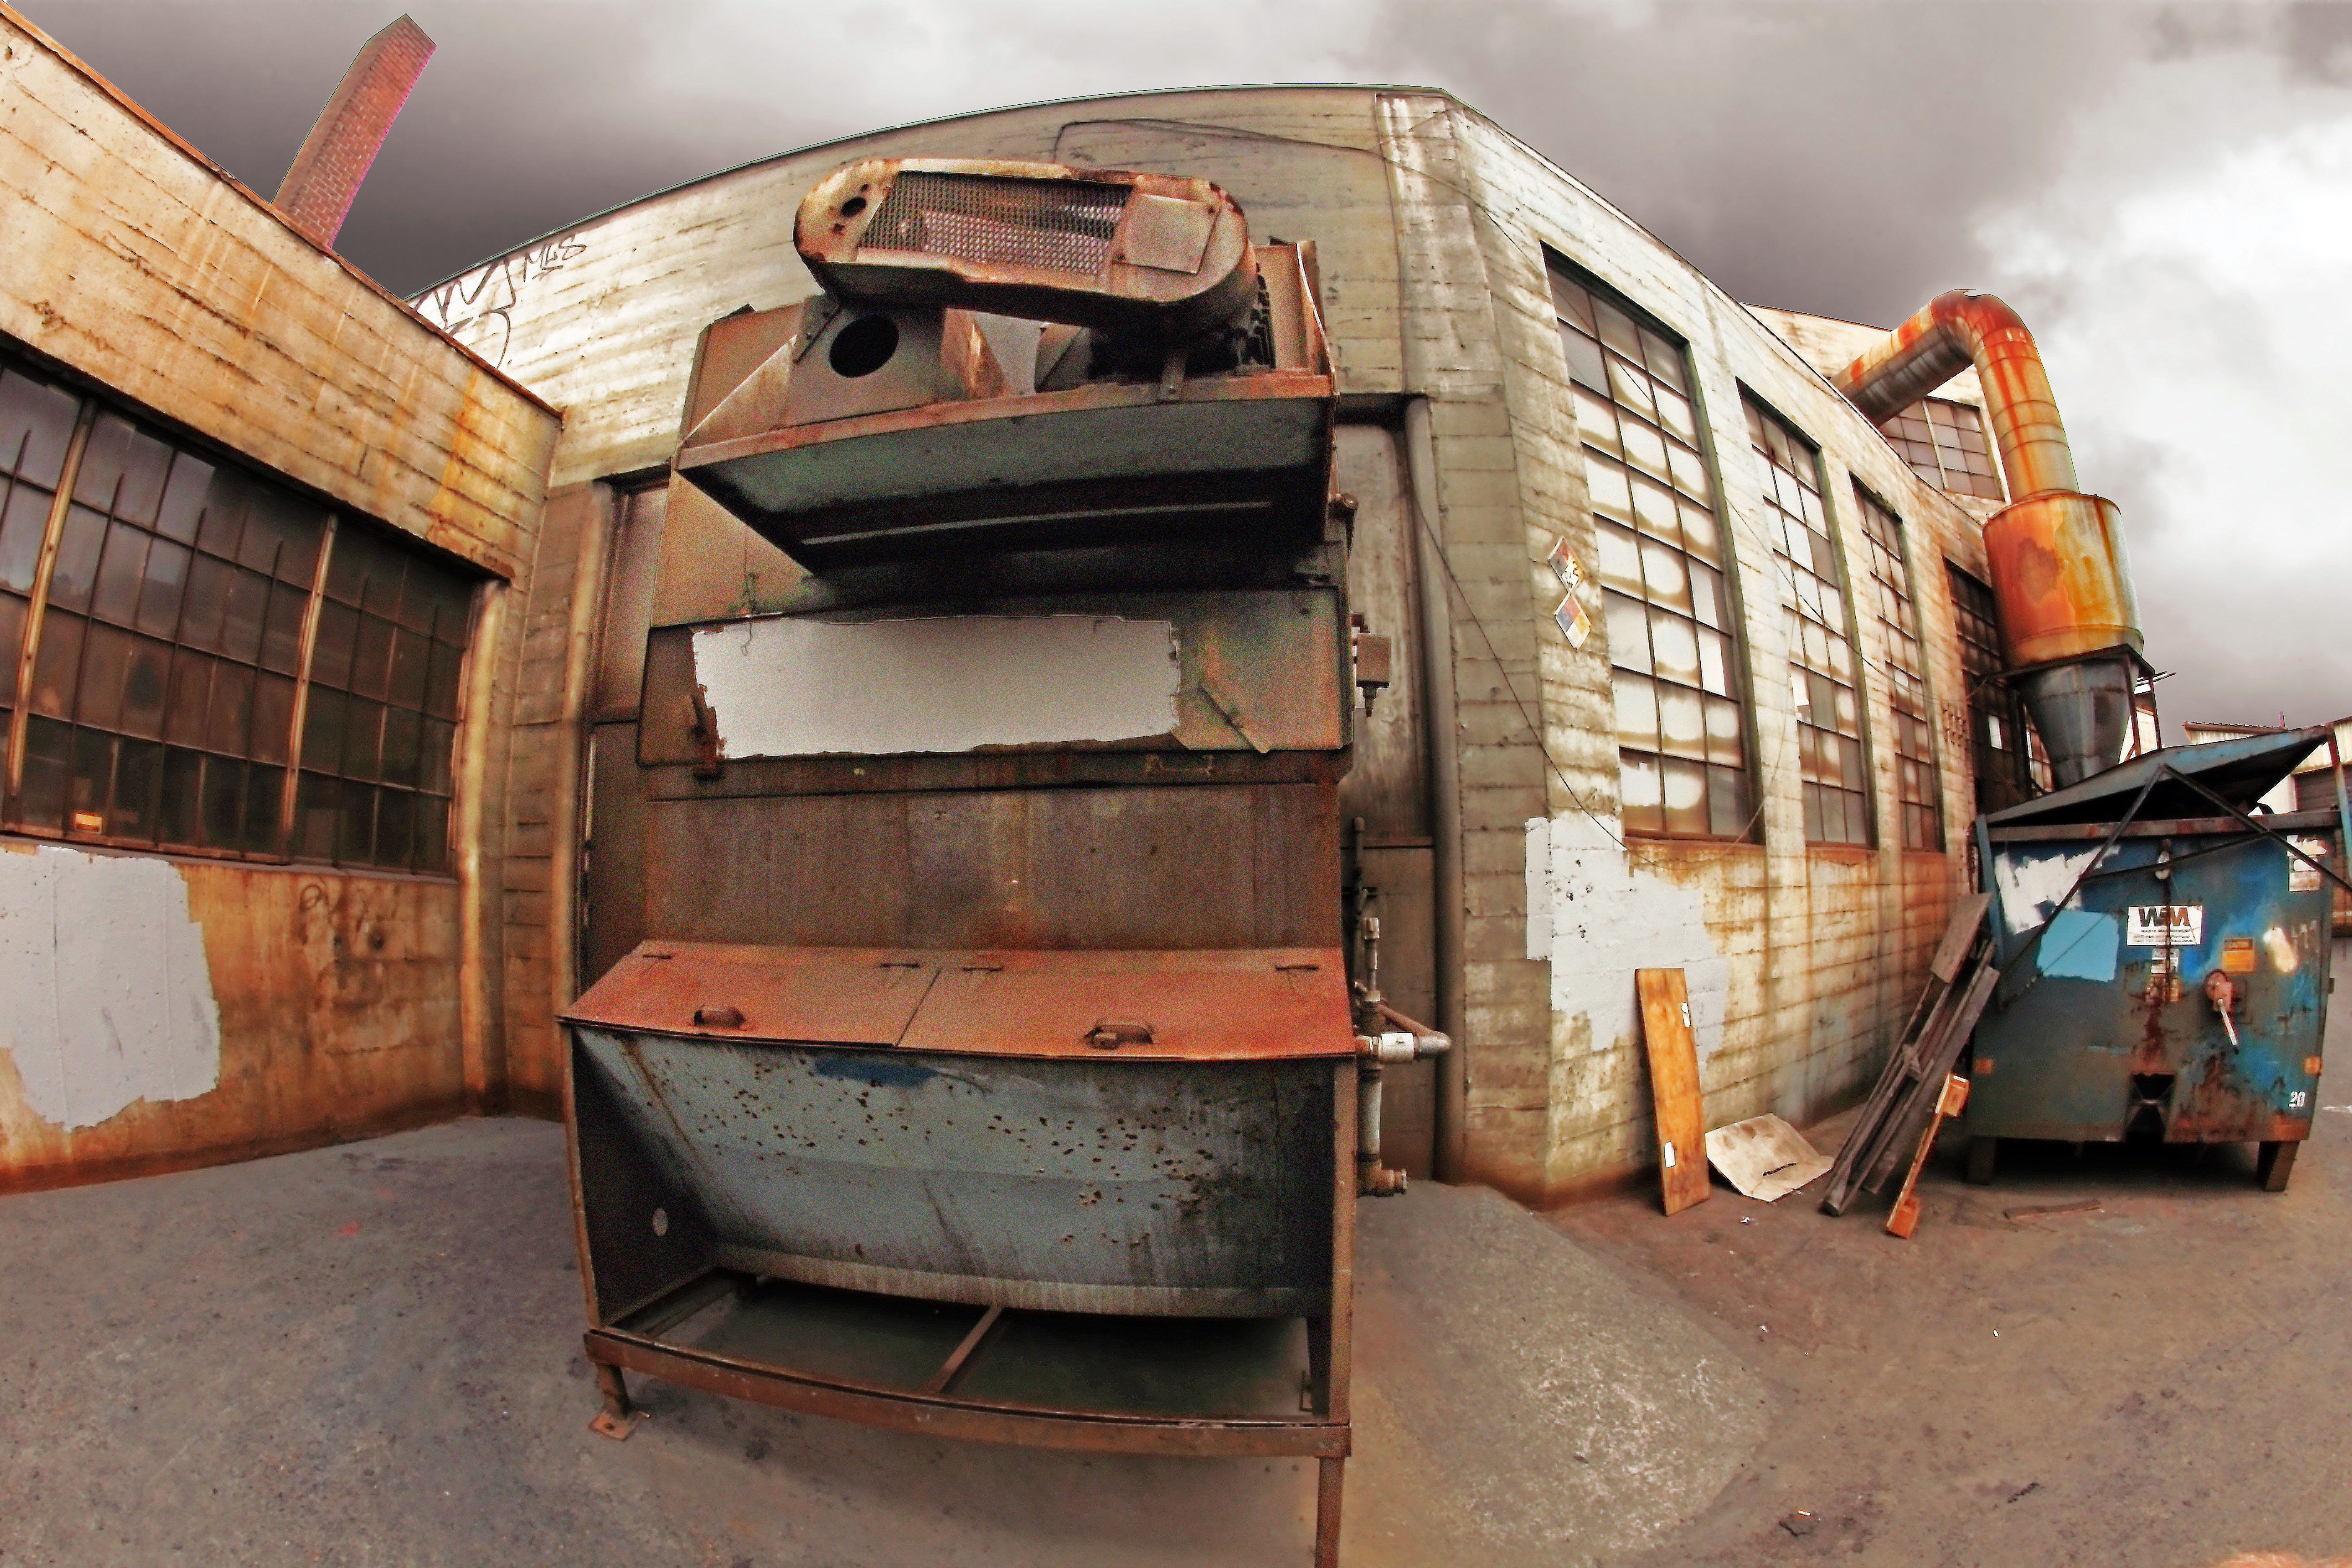
landscape, wood, photography, building, old, city, urban, downtown, transport, rust, vehicle, lens, canon, industrial, decay, north, district, eos, locomotive, fisheye, mark, ii, 5d, decomposition, northeast, oregon, portland, ian, in, sane, east, construction equipment